Okinawa naval order of battle

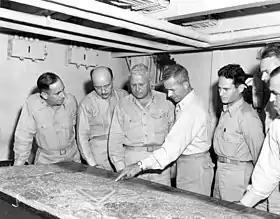
Maj. Gen. Roy S. Geiger (third from left) and his staff planning the Marine Corps phase of the invasion of Okinawa. Chief of Staff Silverthorn is gesturing toward the map.

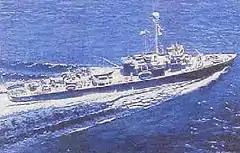
Steel-hulled sub chaser

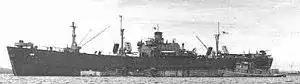
"Armadillo"-class oil storage ship

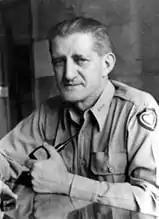
Maj. Gen. John R. Hodge

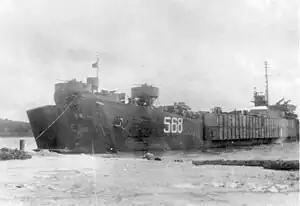
Landing ship, tank (LST)

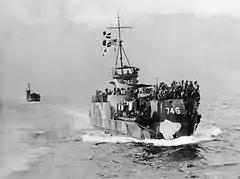
Landing craft, infantry (LCIs)

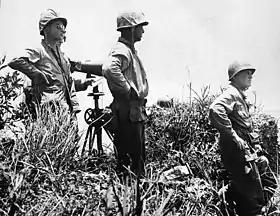
Final photograph of Lt. Gen. Simon B. Buckner, Jr. ("right"), shortly before his death by artillery fire on Okinawa

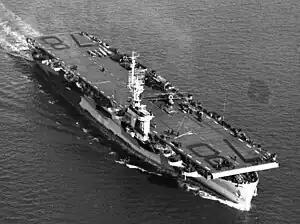
Escort carrier "Savo Island"

Rear Admiral Lawrence F. Reifsnider in amphibious command ship "Panamint"